Girlfriend in a Kimono

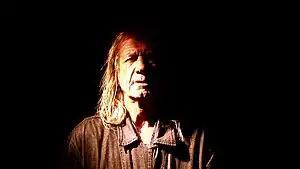
Penny Rimbaud in "Girlfriend in a Kimono", (2005)

The film was selected by the British Council in early 2006 for inclusion in their film festivals programme and was shortlisted for awards at the Raindance Film Festival, the Halloween London Short Film Festival and Coney Island Film Festival. Writer-director Thackray worked a succession of low-rent jobs, the last of which as a receptionist in a zero-star hotel on the left bank in Paris in 1995, where he occasionally rented out rooms by the hour. Soon after quitting he embarked upon a degree in graphic design. Since 1999 he has worked for the Raindance Film Festival in London as designer and programmer. Girlfriend in a Kimono was his first film as director.